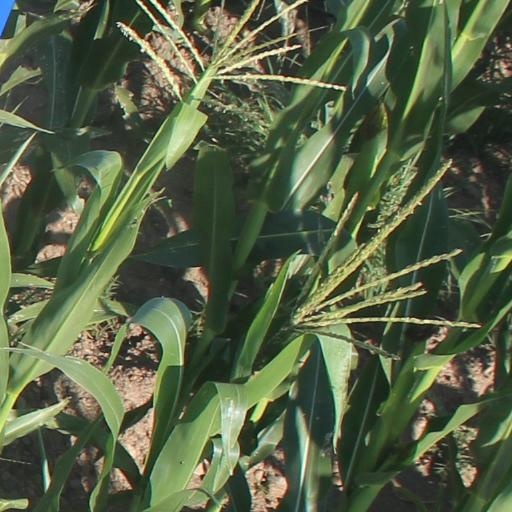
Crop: maize; corn